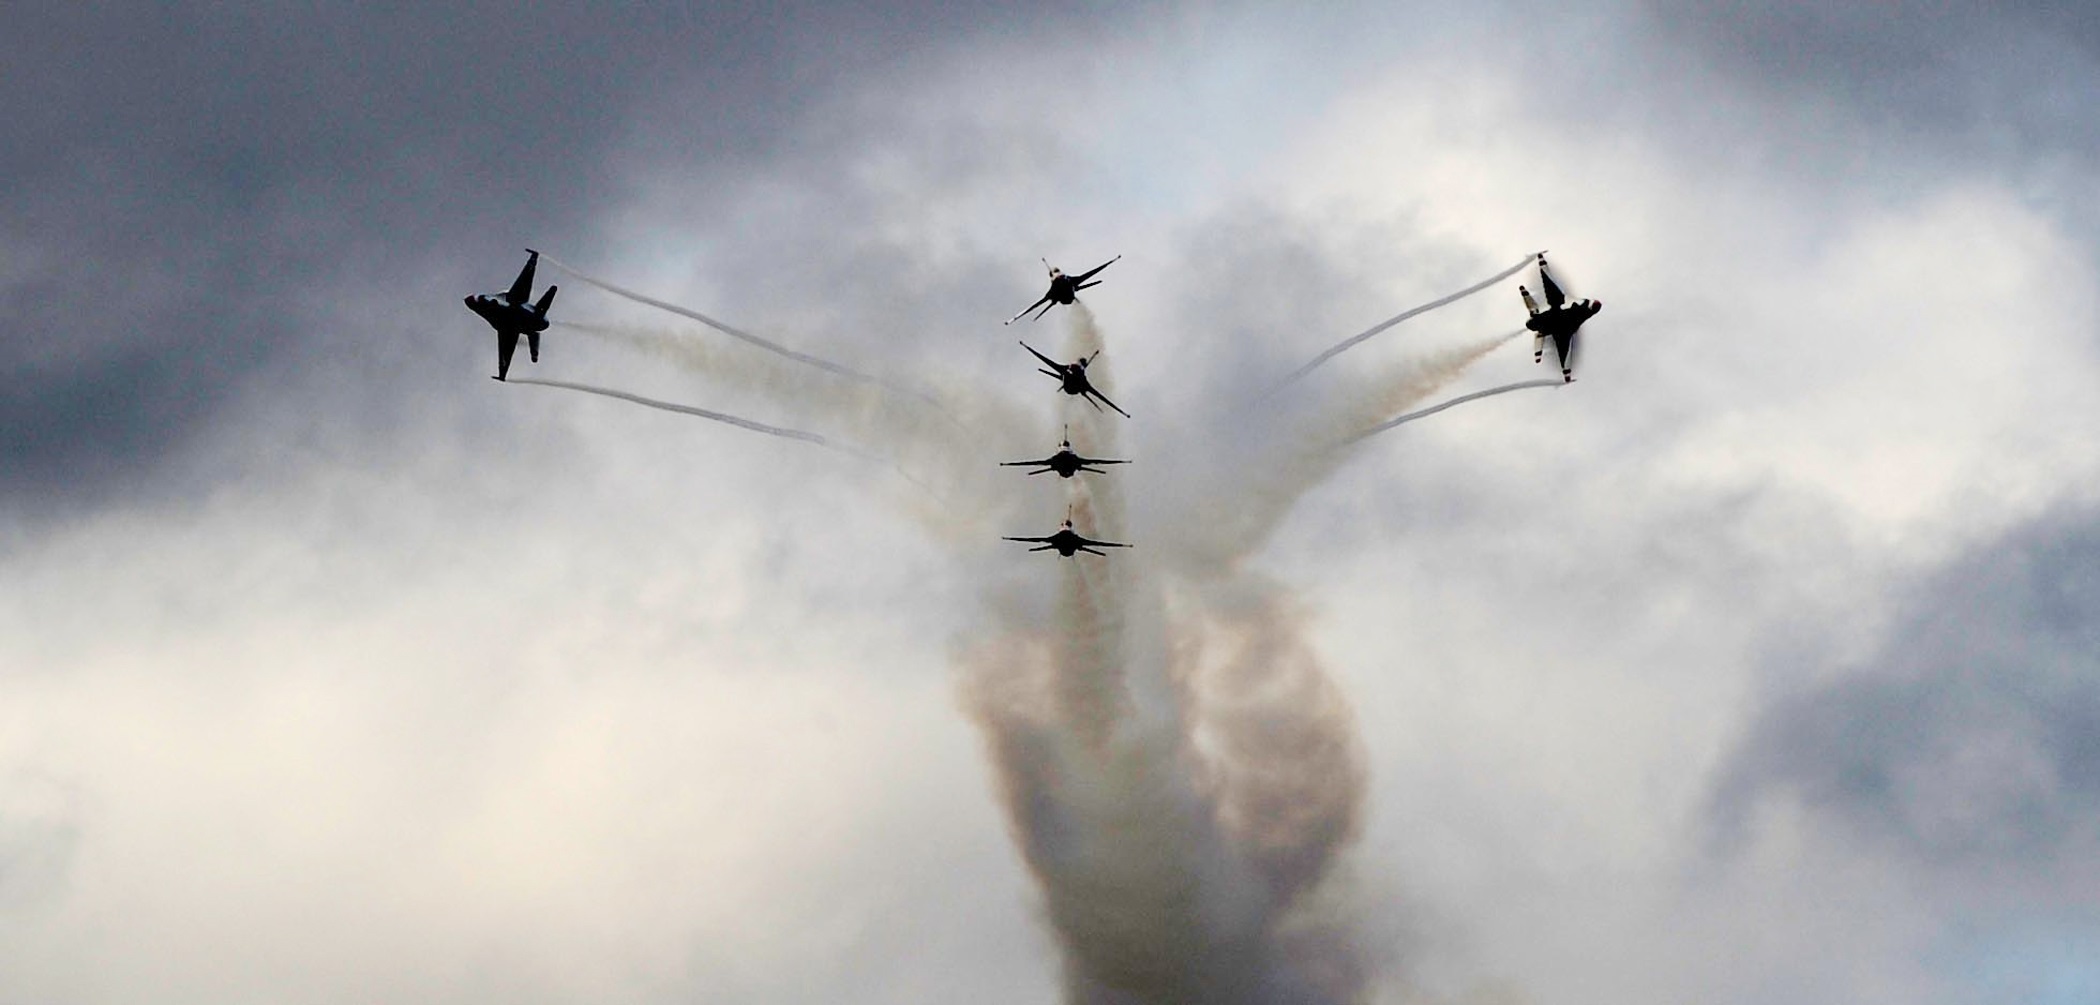
wing, cloud, group, smoke, airplane, plane, aircraft, military, formation, vehicle, aviation, flight, skill, team, airplanes, teamwork, fighter, jets, thunderbirds, air show, air force, demonstration squadron, aerobatics, us air force, atmosphere of earth, general aviation